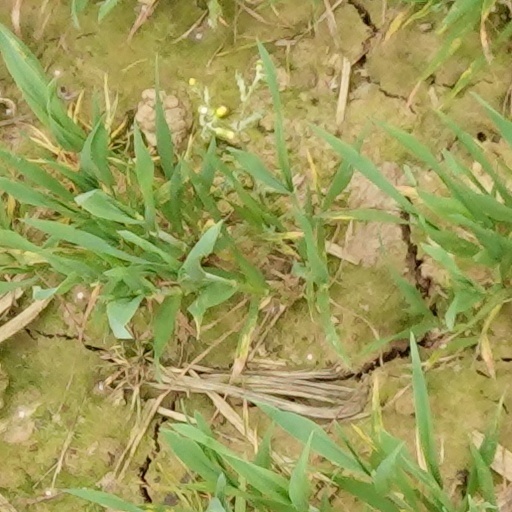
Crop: wheat